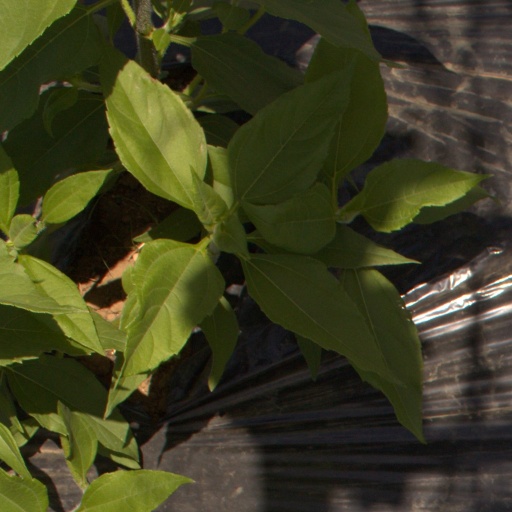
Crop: Jerusalem artichoke